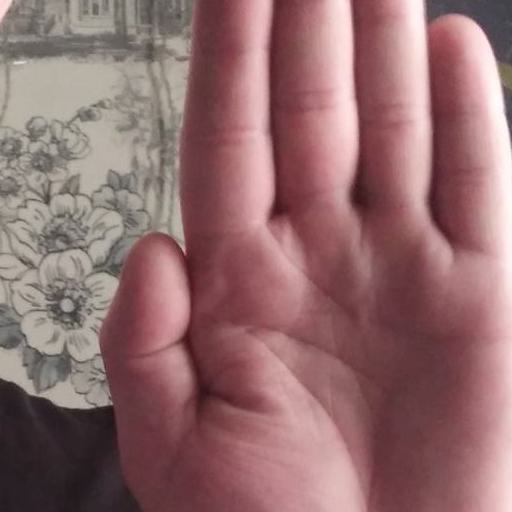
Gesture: stop